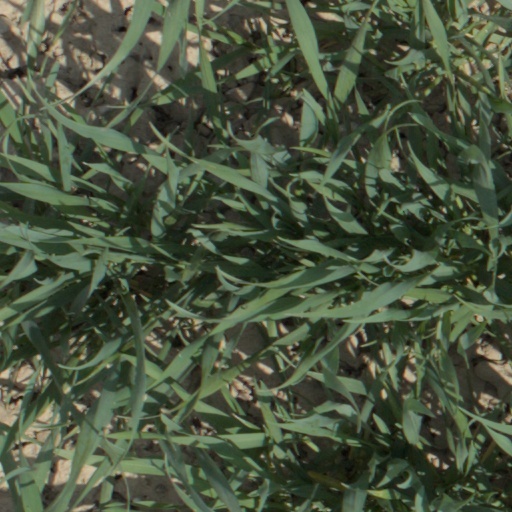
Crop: wheat